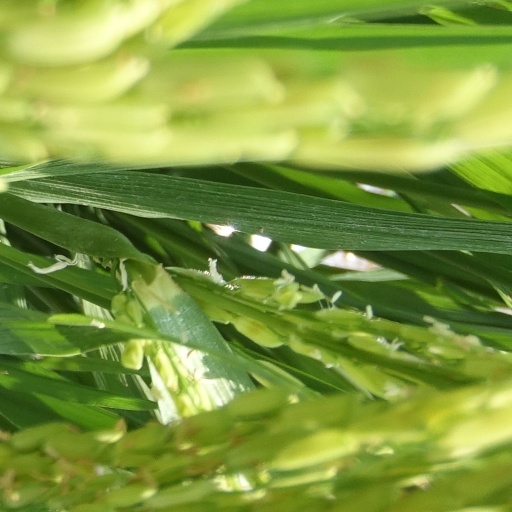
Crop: rice